Berlin Alexanderplatz (miniseries)

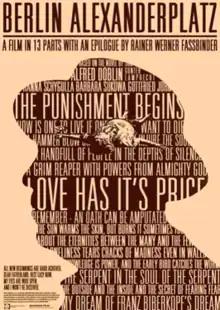
US theatrical poster (with prominent misspelling)

Berlin Alexanderplatz, originally broadcast in 1980, is a 14-part West German crime television miniseries, set in 1920s Berlin and adapted and directed by Rainer Werner Fassbinder from Alfred Döblin's 1929 novel of the same name. It stars Günter Lamprecht, Hanna Schygulla, Barbara Sukowa, Elisabeth Trissenaar and Gottfried John. The complete series is 15 hours (NTSC and home media releases expand the runtime by half an hour).